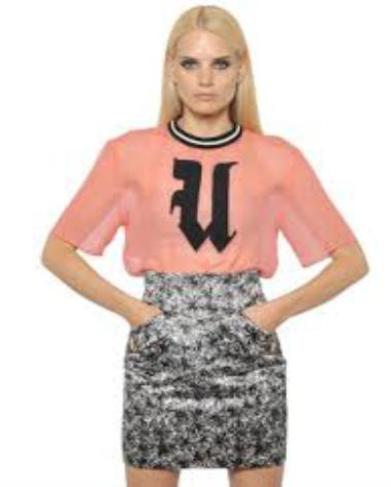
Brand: chiffon
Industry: Food